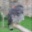
Label: bird